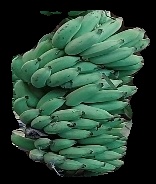
Variety: elakki-bale
Grade: grade1